Christian Wolff (philosopher)

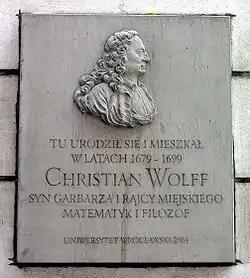
Plaque on building in Wrocław ("Breslau") where Wolff was born and lived, 1679–99

Wolff was born in Breslau, Silesia (now Wrocław, Poland), into a modest family. He studied mathematics and physics at the University of Jena, soon adding philosophy.